Internet aesthetics

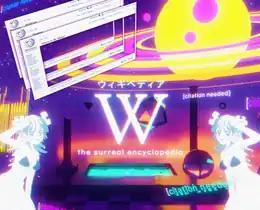
Vaporwave is among one of the most prominent and notable early Internet-centric aesthetics that emerged in the 2010s.

Internet aesthetics are visual styles, subcultures, and thematic trends that originated or proliferated primarily through the internet. Emerging out of the online blogosphere era among Millennials in the late 2000s and gaining significant cultural traction throughout the 2010s and 2020s amongst Gen Z, internet aesthetics encompass a wide range of niche communities and visual identities associated with contemporary youth subcultures defined by their digital circulation, curated imagery, and symbolic references to technology, nostalgia, and alternative culture, typically blending elements of fashion, music, visual art, and memes.